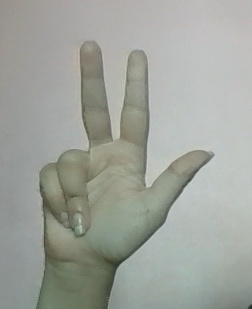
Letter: al